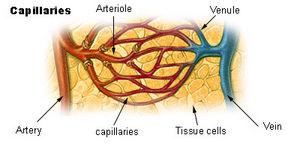
Les capillaires sont les plus fins et plus petits vaisseaux sanguins qui existent chez les vertébrés.